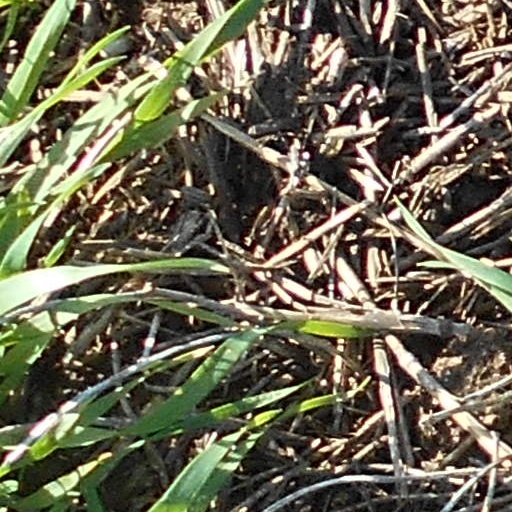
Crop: wheat